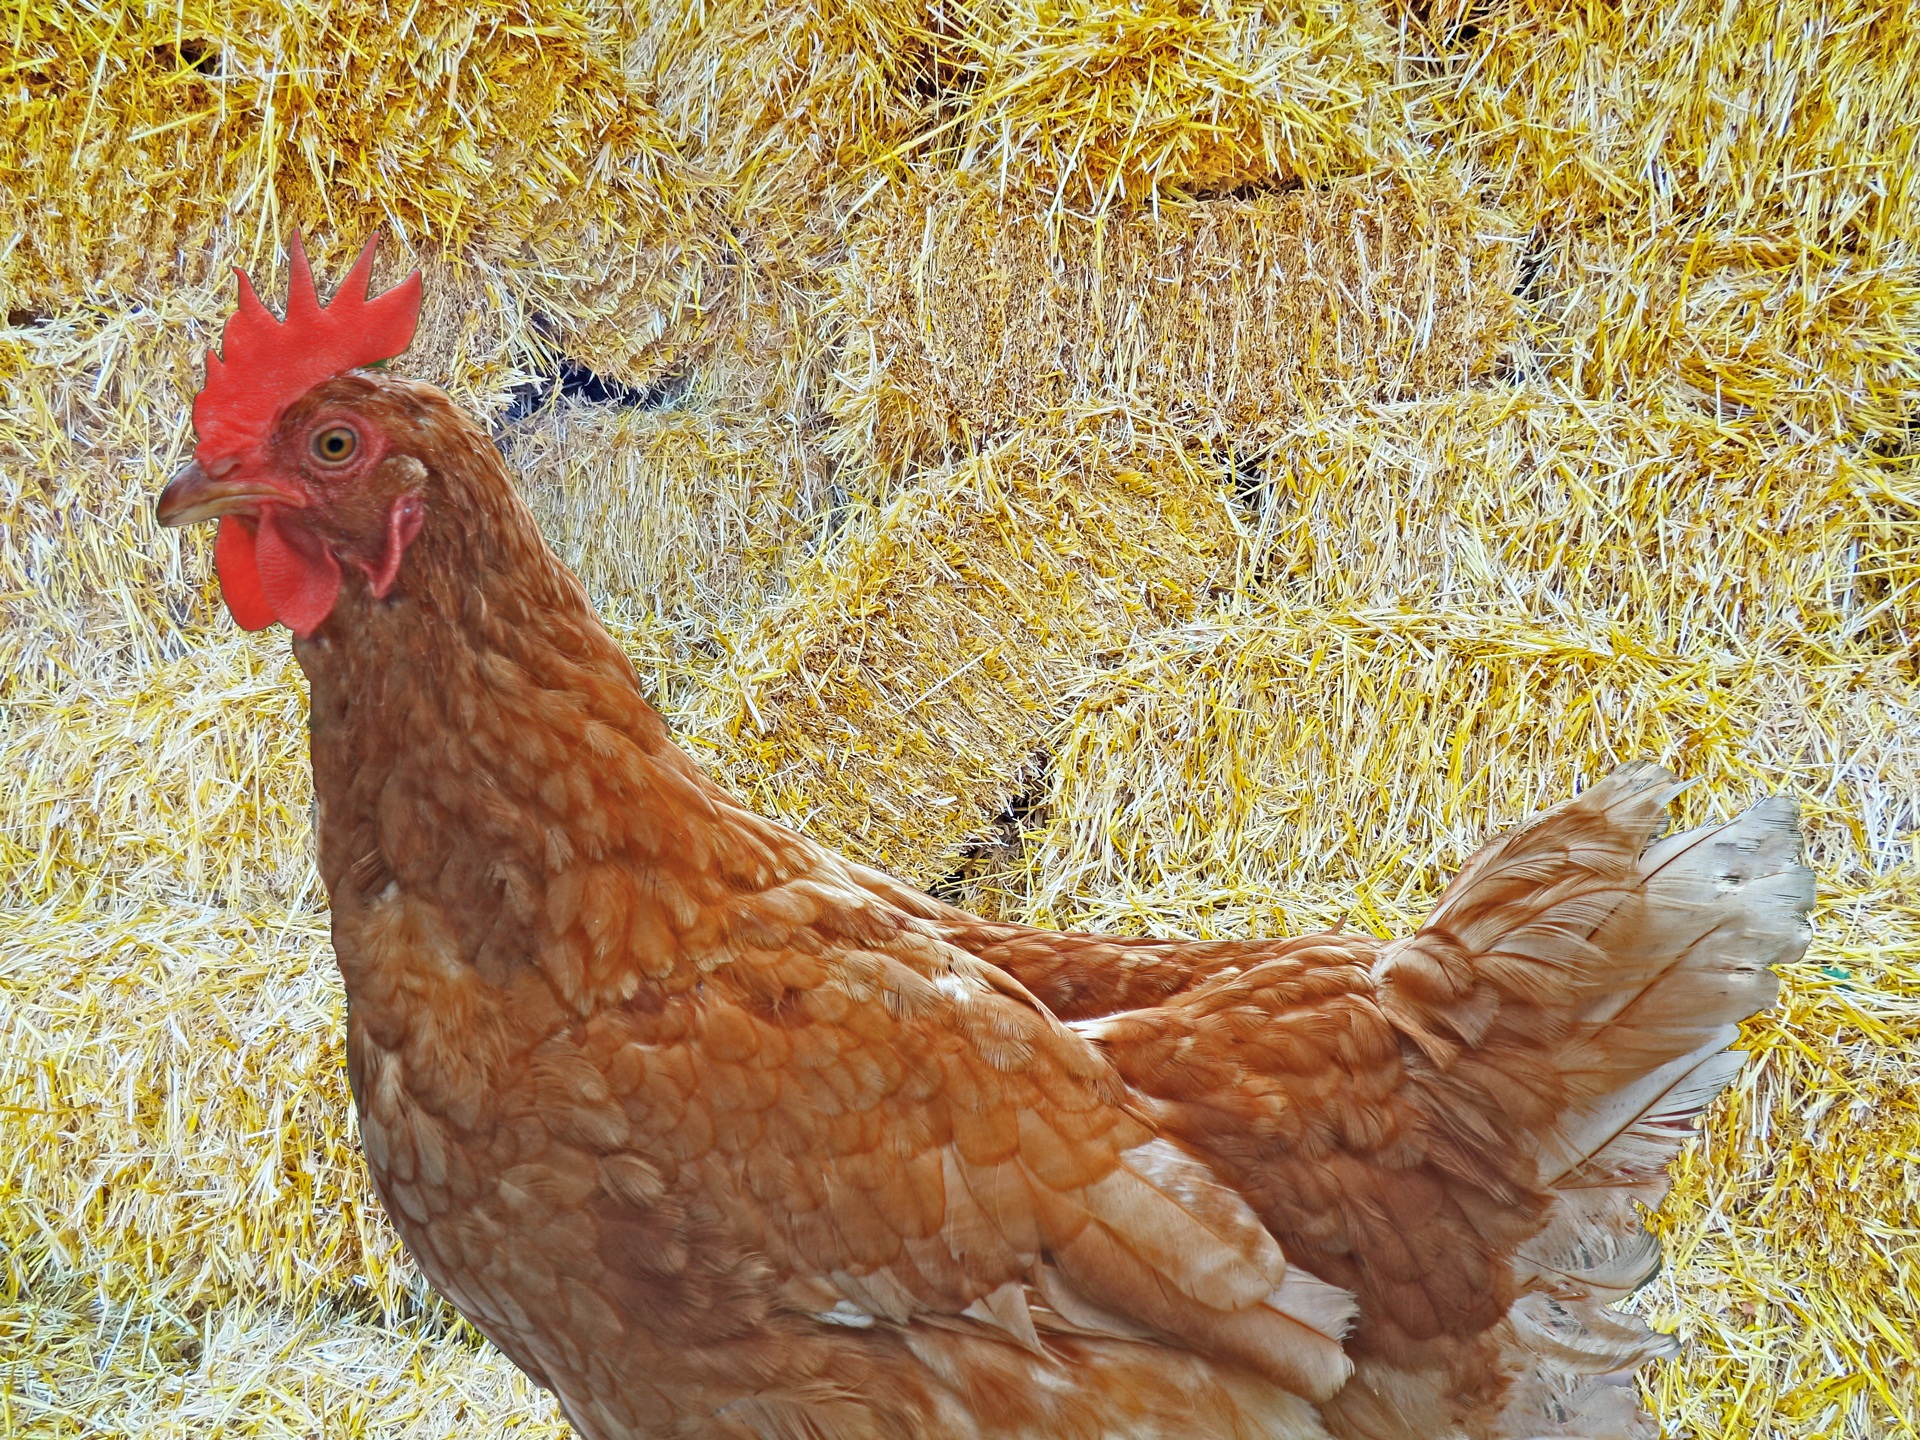
bird, farm, prairie, beak, agriculture, chicken, fowl, fauna, rooster, poultry, hen, galliformes, vertebrate, phasianidae, free range